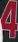
Number: 4